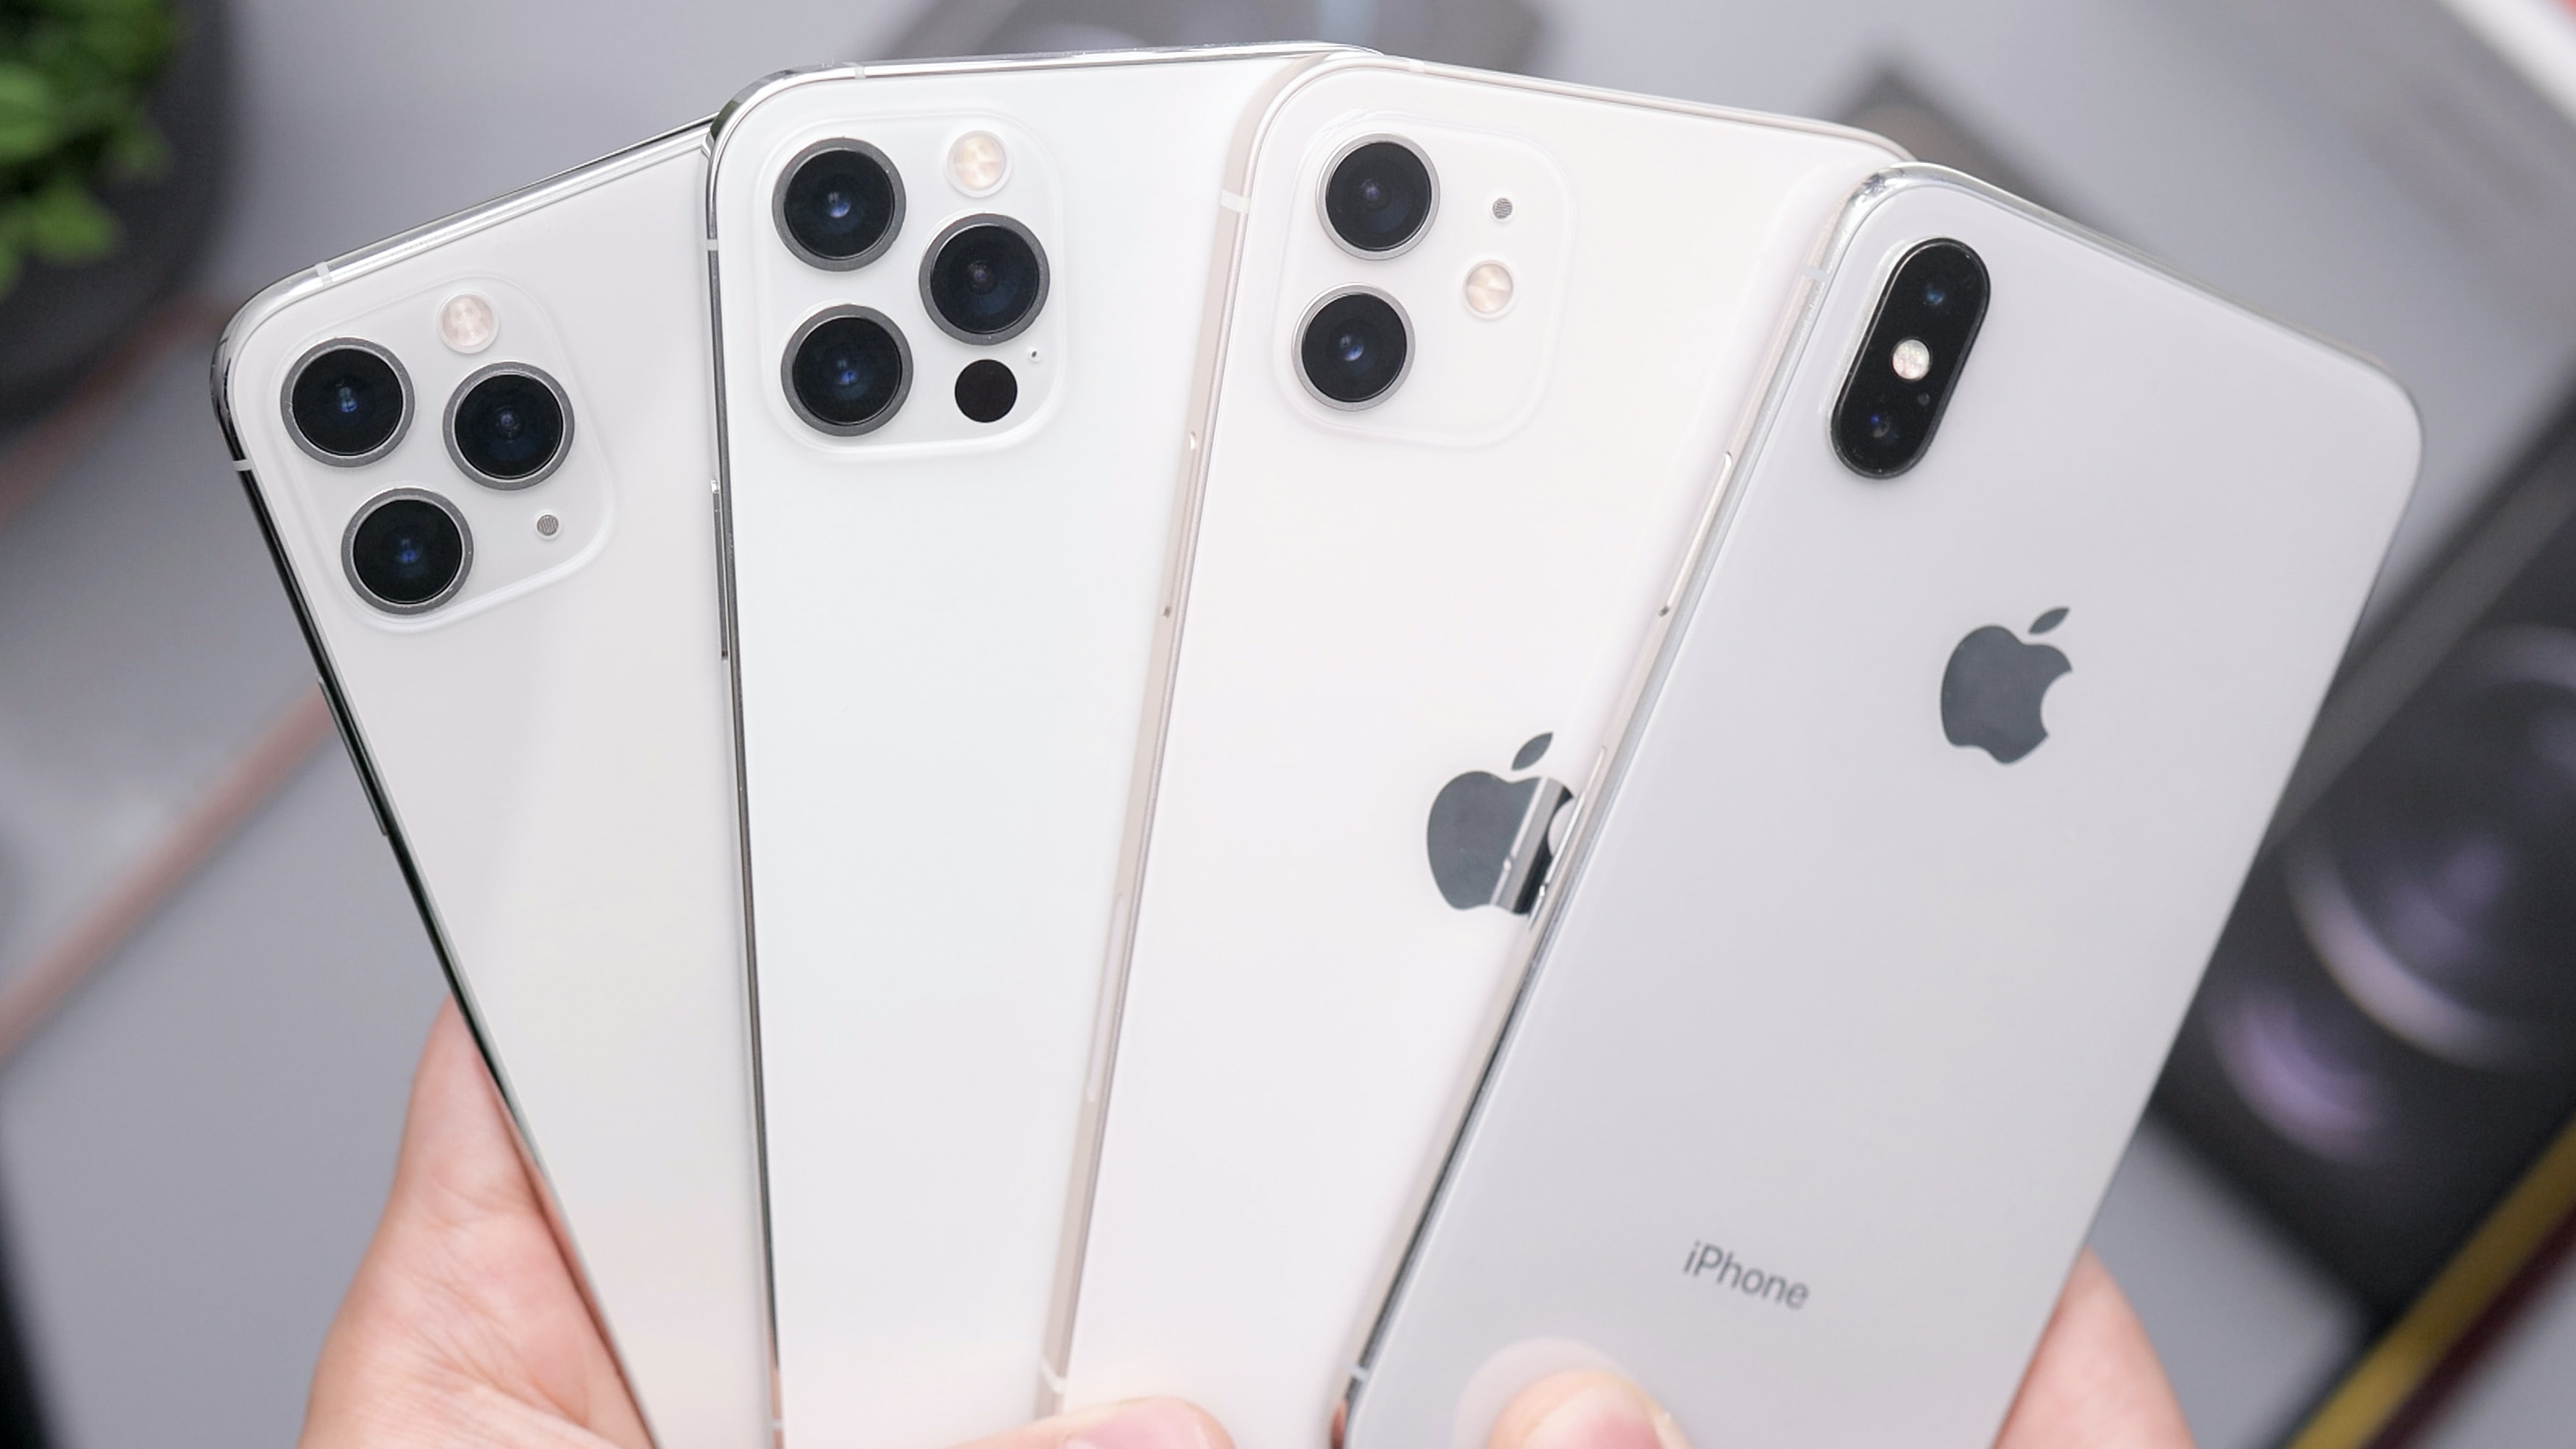
iPhone 10, 11, 12, 12pro, gadget, games, technology, electronic device, smartphone